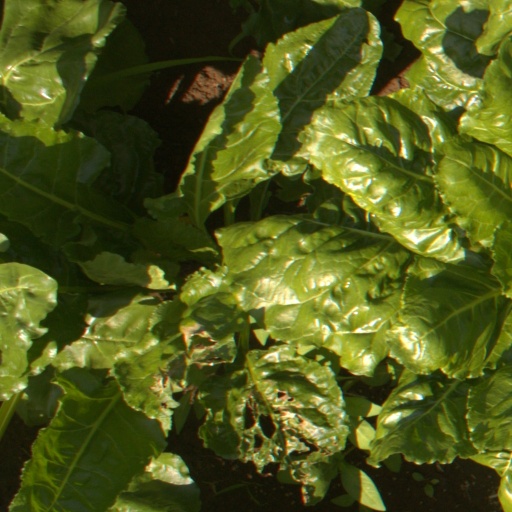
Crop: sugar beet